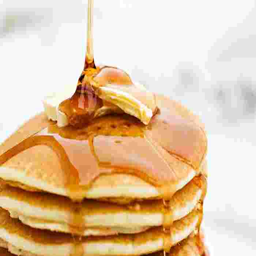
pancakes with maple syrup - the stereotypical meal